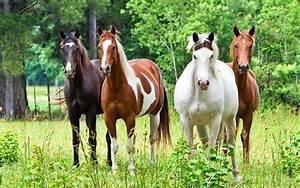
horse